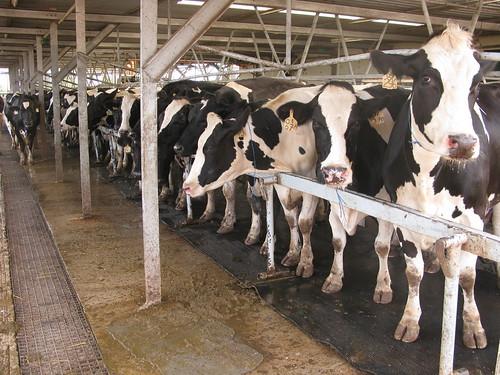
Ng'ombe wengi wa maziwa waliopangwa katika mstari ndani ya banda la kisasa la kufugia. Ngombe hawa ni wajamii ya [cs]friesian[cs] wanaotambulika kwa rangi zao za nyeusi na nyeupe na ni maarufu kwa uzalishaji wa maziwa mengi. Wamefungwa  katika nafasi zao binafsi kwa kutumia mabara ya chuma yanao wazuia kutoka kwenye nafasi zao.